Pope Gregory II

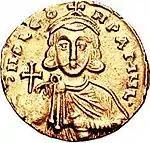
Byzantine Emperor Leo III who sought to impose iconoclastic doctrines in the west

Tensions between Gregory and the imperial court began around 722 when emperor Leo III attempted to raise taxes on the papal patrimonies in Italy, draining the Papacy’s monetary reserves. Leo required this revenue to pay for the ongoing Arab war, while Gregory needed it to provide local foodstuffs for the city of Rome, thereby relieving Rome on its reliance upon the long-distance supply of grain. The result of which was, through refusing to pay the additional taxes, Gregory encouraged the Roman populace to drive the imperial governor of Rome from the city, and Leo was unable to impose his will upon Rome, as Lombard pressure kept the exarch of Ravenna from fielding an army to bring the pope to heel.